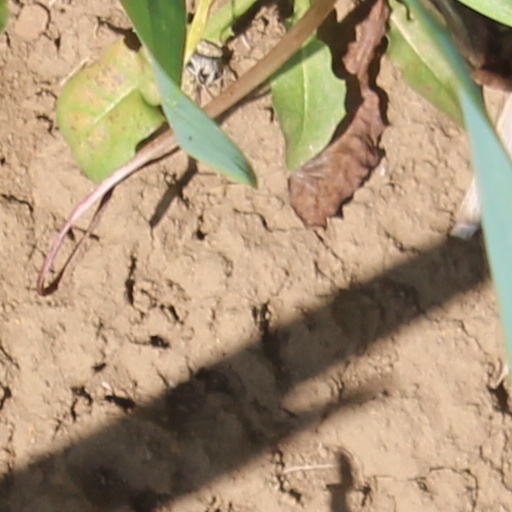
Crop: wheat